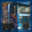
Label: truck